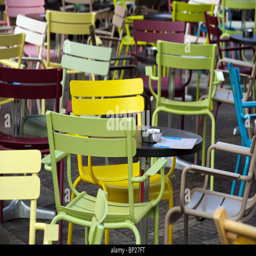
colorful chairs at an outdoor cafe